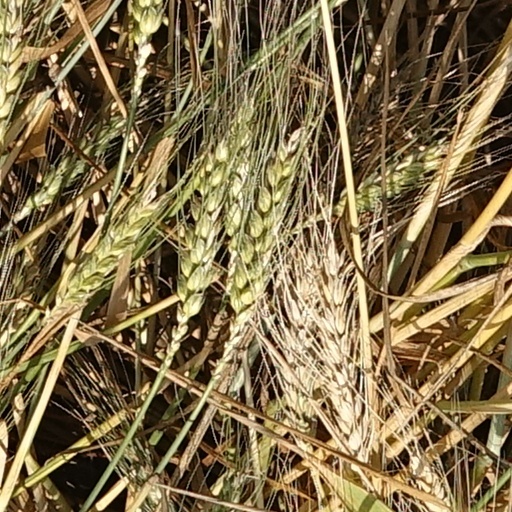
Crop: wheat